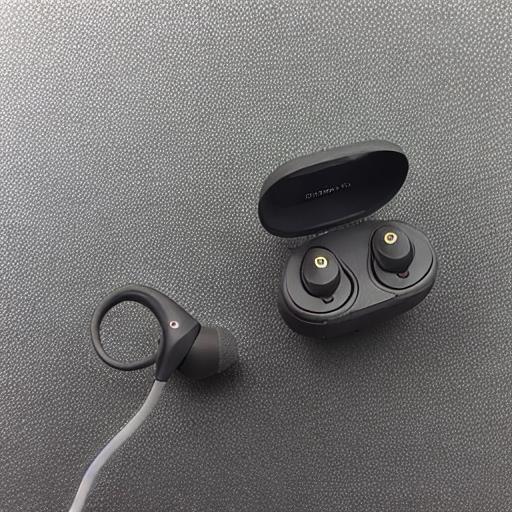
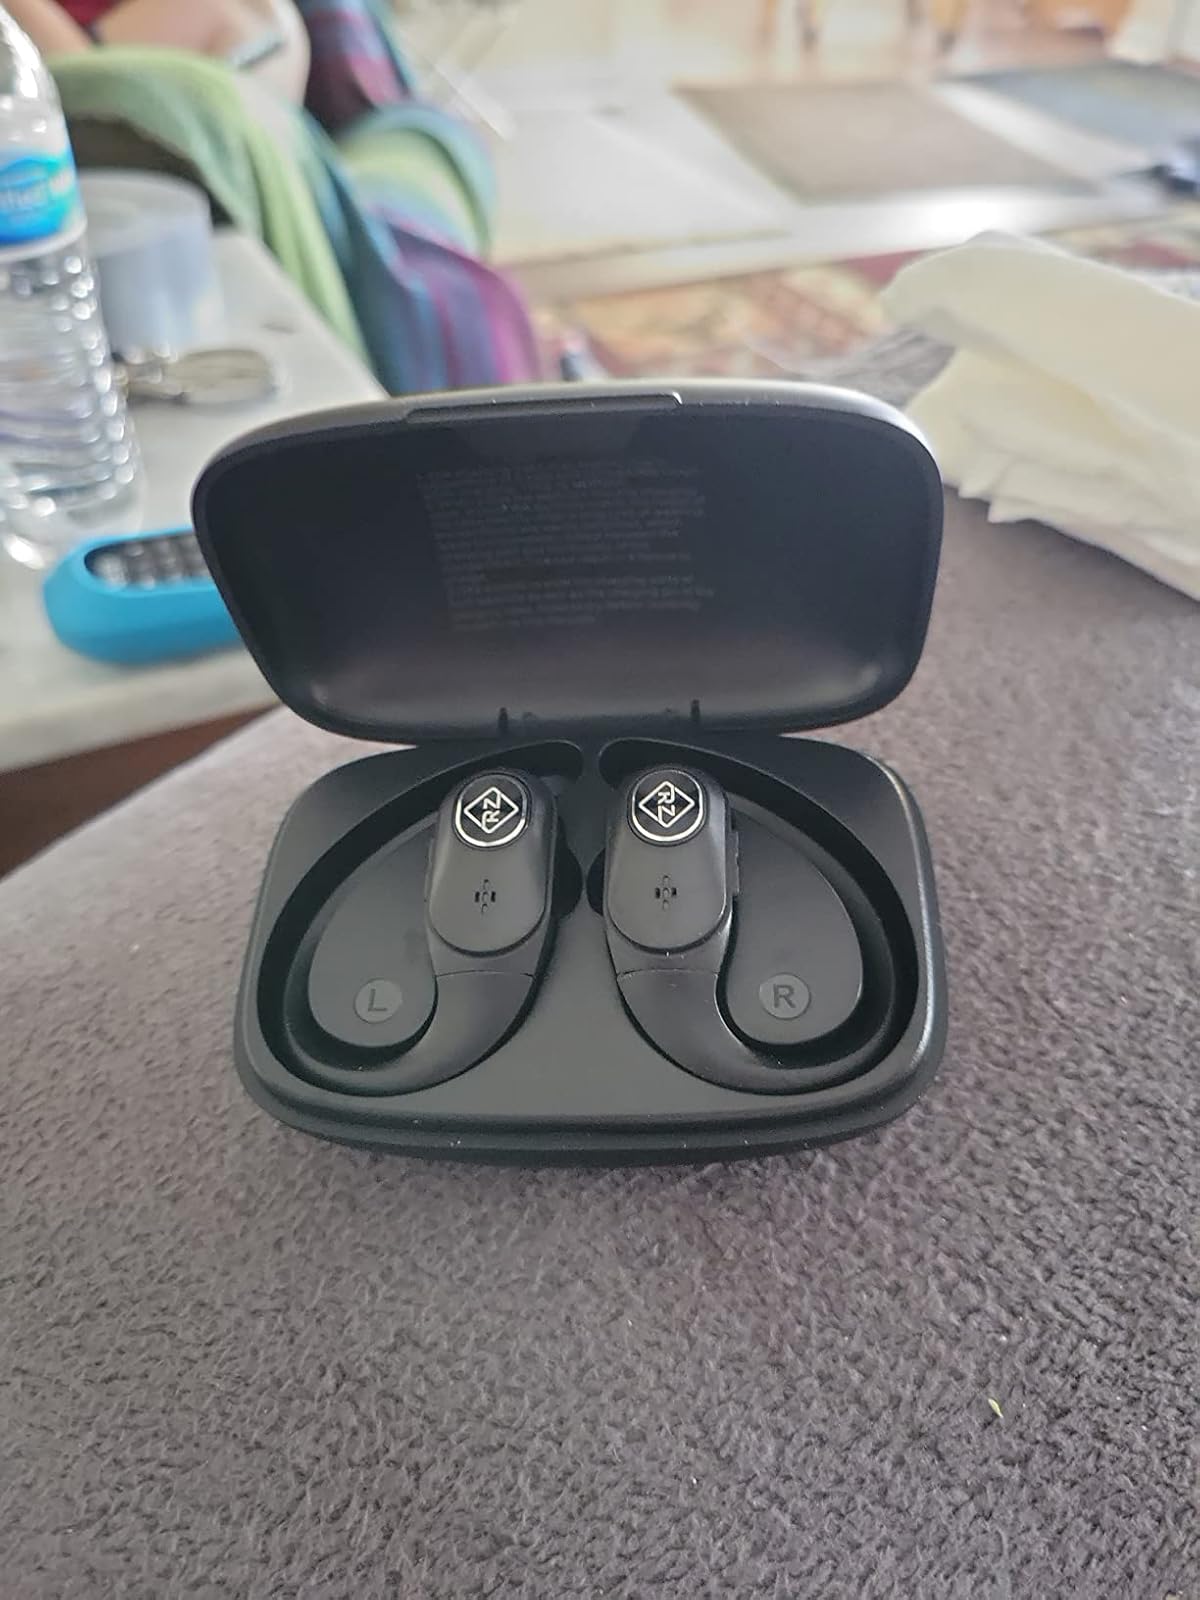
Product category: earbuds
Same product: no